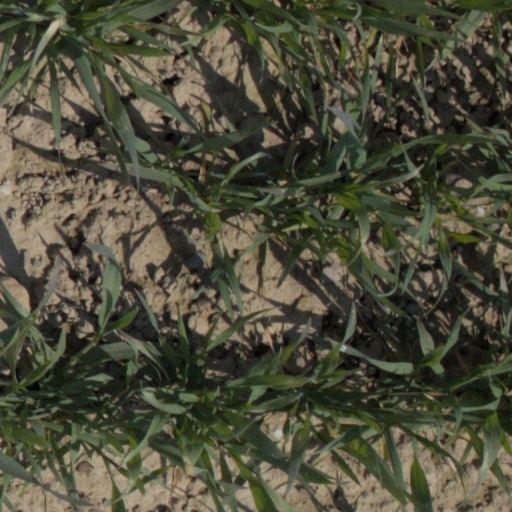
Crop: wheat